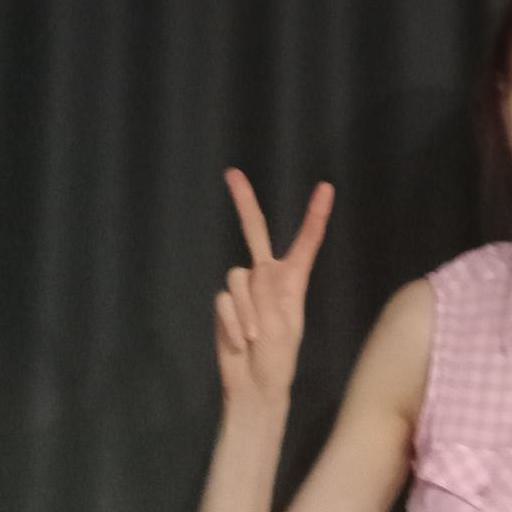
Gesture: peace